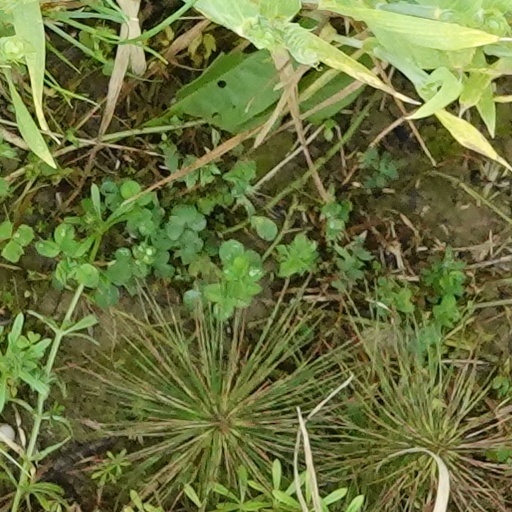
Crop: wheat